List of United States Navy vice admirals from 2010 to 2019

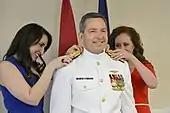
Vice Adm. David Dunaway is pinned with three-star shoulder boards by his wife and daughter on 20 September 2012.

Several three-star positions were created, consolidated, or even eliminated entirely between 2010 and 2019.